History of the Sri Lanka Navy

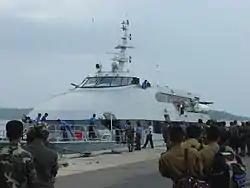
Sri Lankan Navy troop transport ship

During this time the navy took part in its first amphibious operation in its history. The size of the force along with the fleet increased in the years of war. In the early 1980s a land combat force was created which at first limited itself to base defense and as its numbers increased took part in offensive operations against rebel forces along with the Sri Lankan Army. An elite naval special forces unit called the Special Boat Squadron was created in the late 80's based on the British Special Boat Service. In 2000 the Navy started a fleet air arm (FAA) by acquiring a HAL Chetak from India. Today the FAA operates from the two offshore patrol vessels of the fleet. At present conventional warfare capability is increased by the addition of missile corvettes.